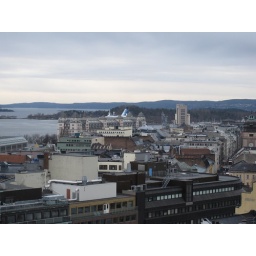
View of the pink Oslo Havnelager building from Stratos, at the top of the AP building at Youngstorget in Oslo, Norway.